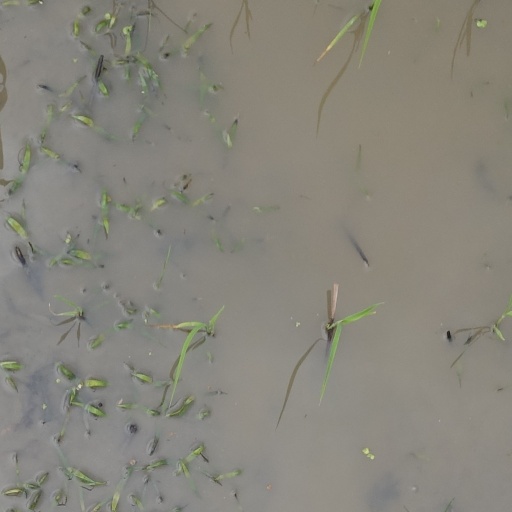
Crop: rice